Kashmir papier-mâché

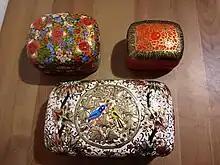
Kashmir papier-mâché trinket boxes

The skilled artisans involved with this painstaking process are called "Paper Mache" makers. The materials involved with this process are discarded paper, cloth, straw of rice plant, which are mixed and made into a pulp. The paper, after immersing in water for 4–5 weeks, is taken out and made into a pulp and dried. The dried paper is then converted to a powder. There is also a practice to mix the powdered paper with rice water to facilitate coagulation. The pulp thus made is applied on molds made in wood or brass. In earlier times, the mold was made of clay by the craftsman himself. It is also said that paper was just softened and not pulped and then applied in layers over the mold and drying it after covering each layer of pulp to get the desired shape. At the wet stage of application, the layers were covered with a muslin cloth and overlaid with another layer of material similar to plaster of Paris, locally known as "gutchi".